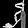
Label: Sandal